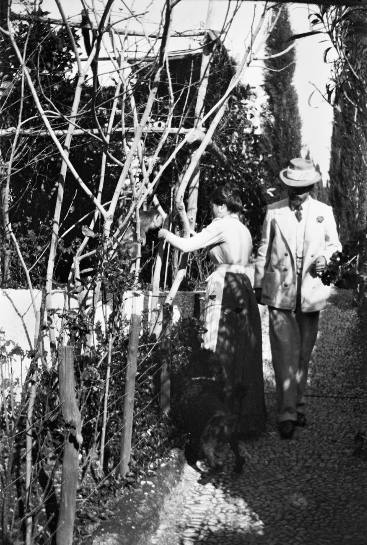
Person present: Yes